Bluefield Formation

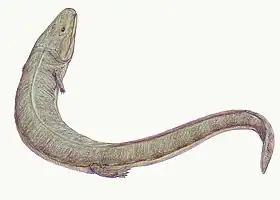
"Greererpeton", a colosteid from strata in Greer, West Virginia equivalent to the Bickett Shale member of the Bluefield Formation

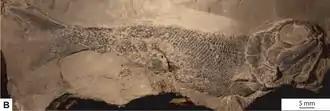
"Bluefieldius", a fish found in delta sediments near the depocenter of the Bluefield Formation in Mercer County, West Virginia

Fossils are common in limestone and shale layers of the Bluefield Formation. In the region of southeast West Virginia (and neighboring parts of Virginia) for which the Bluefield Formation was named, invertebrates are by far the most common fossils. These include a diverse assortment of bryozoans, brachiopods, bivalves, gastropods, corals, trilobites, ostracods, crinoids, and blastoids. Only one site in southeast West Virginia has produced vertebrate material. This site is a highway roadcut located across the state line from Glen Lyn, Virginia. It preserves a tidal deltaic sequence near the middle of the Bluefield Formation. Tetrapod trackways from this site have been given the species name "Hylopus hamesi", and were likely made by "Proterogyrinus" or a closely related animal. The site has also produced a single complete skeleton of a basal actinopterygiian fish, the holotype of "Bluefieldius mercerensis".